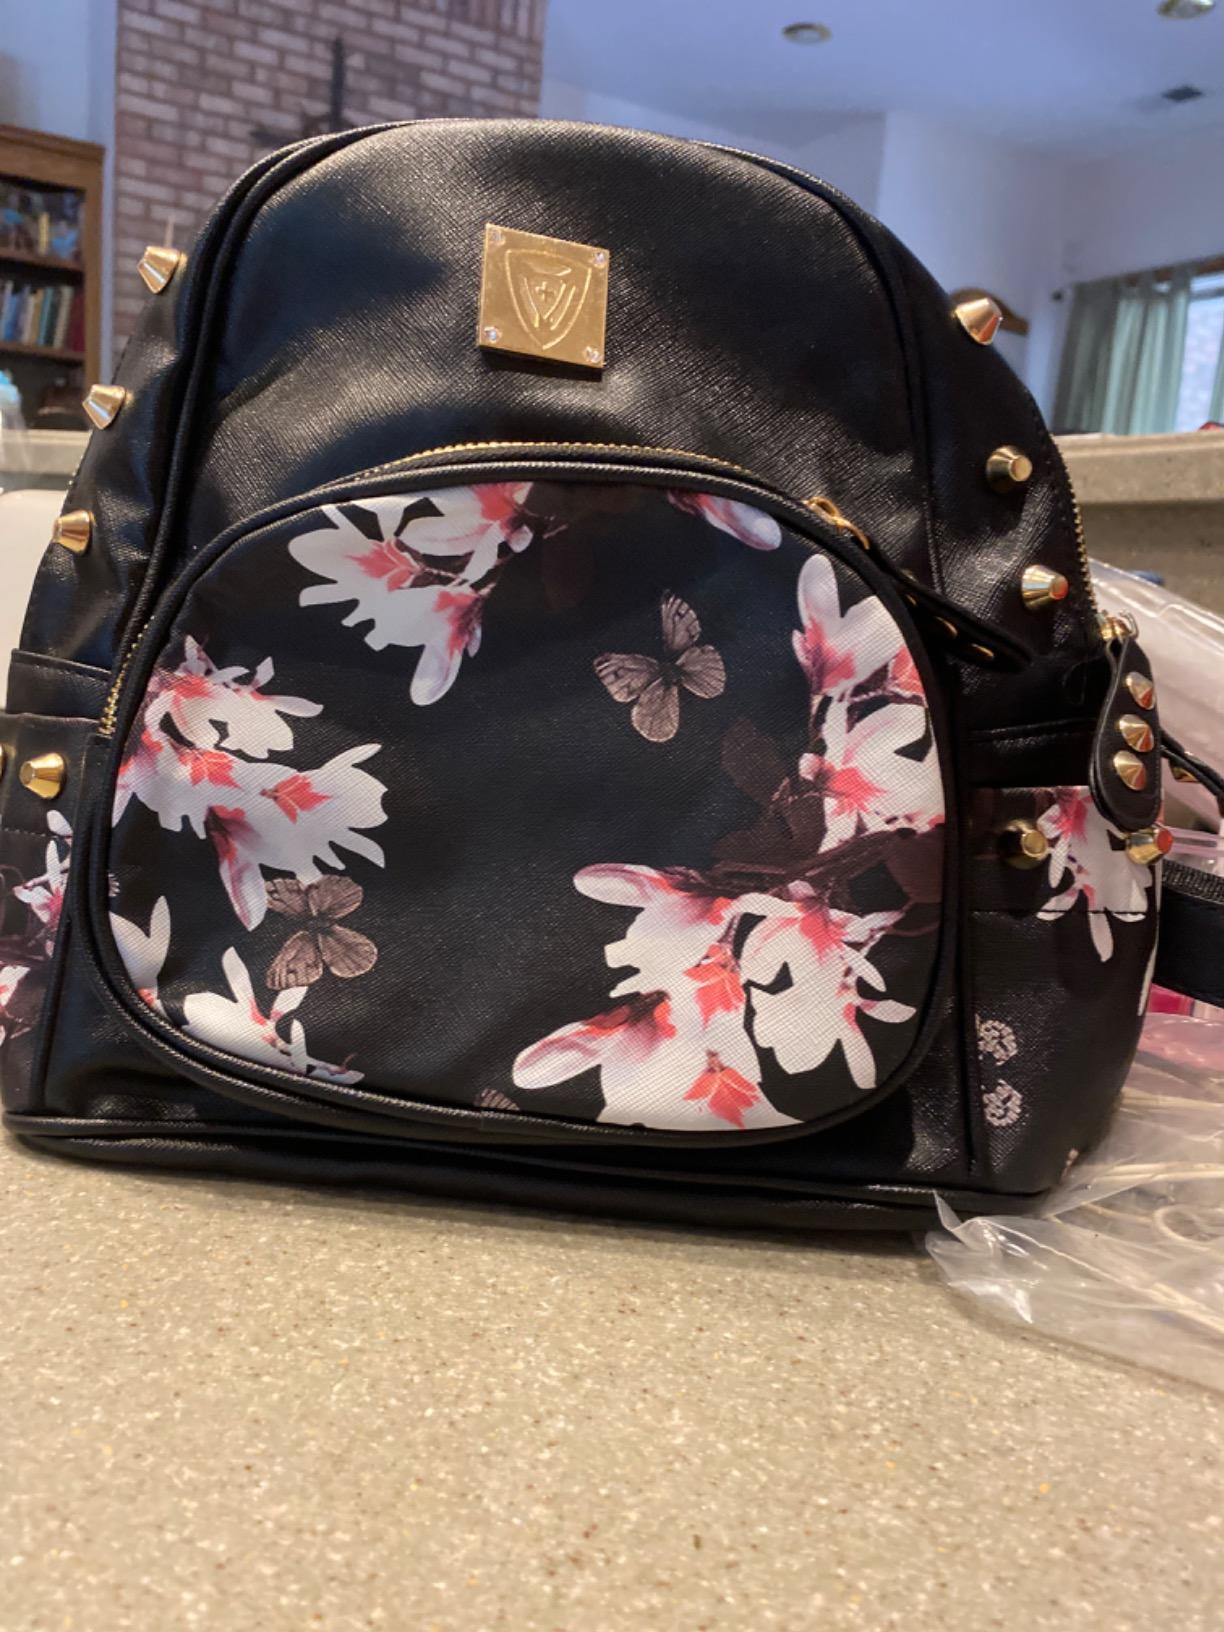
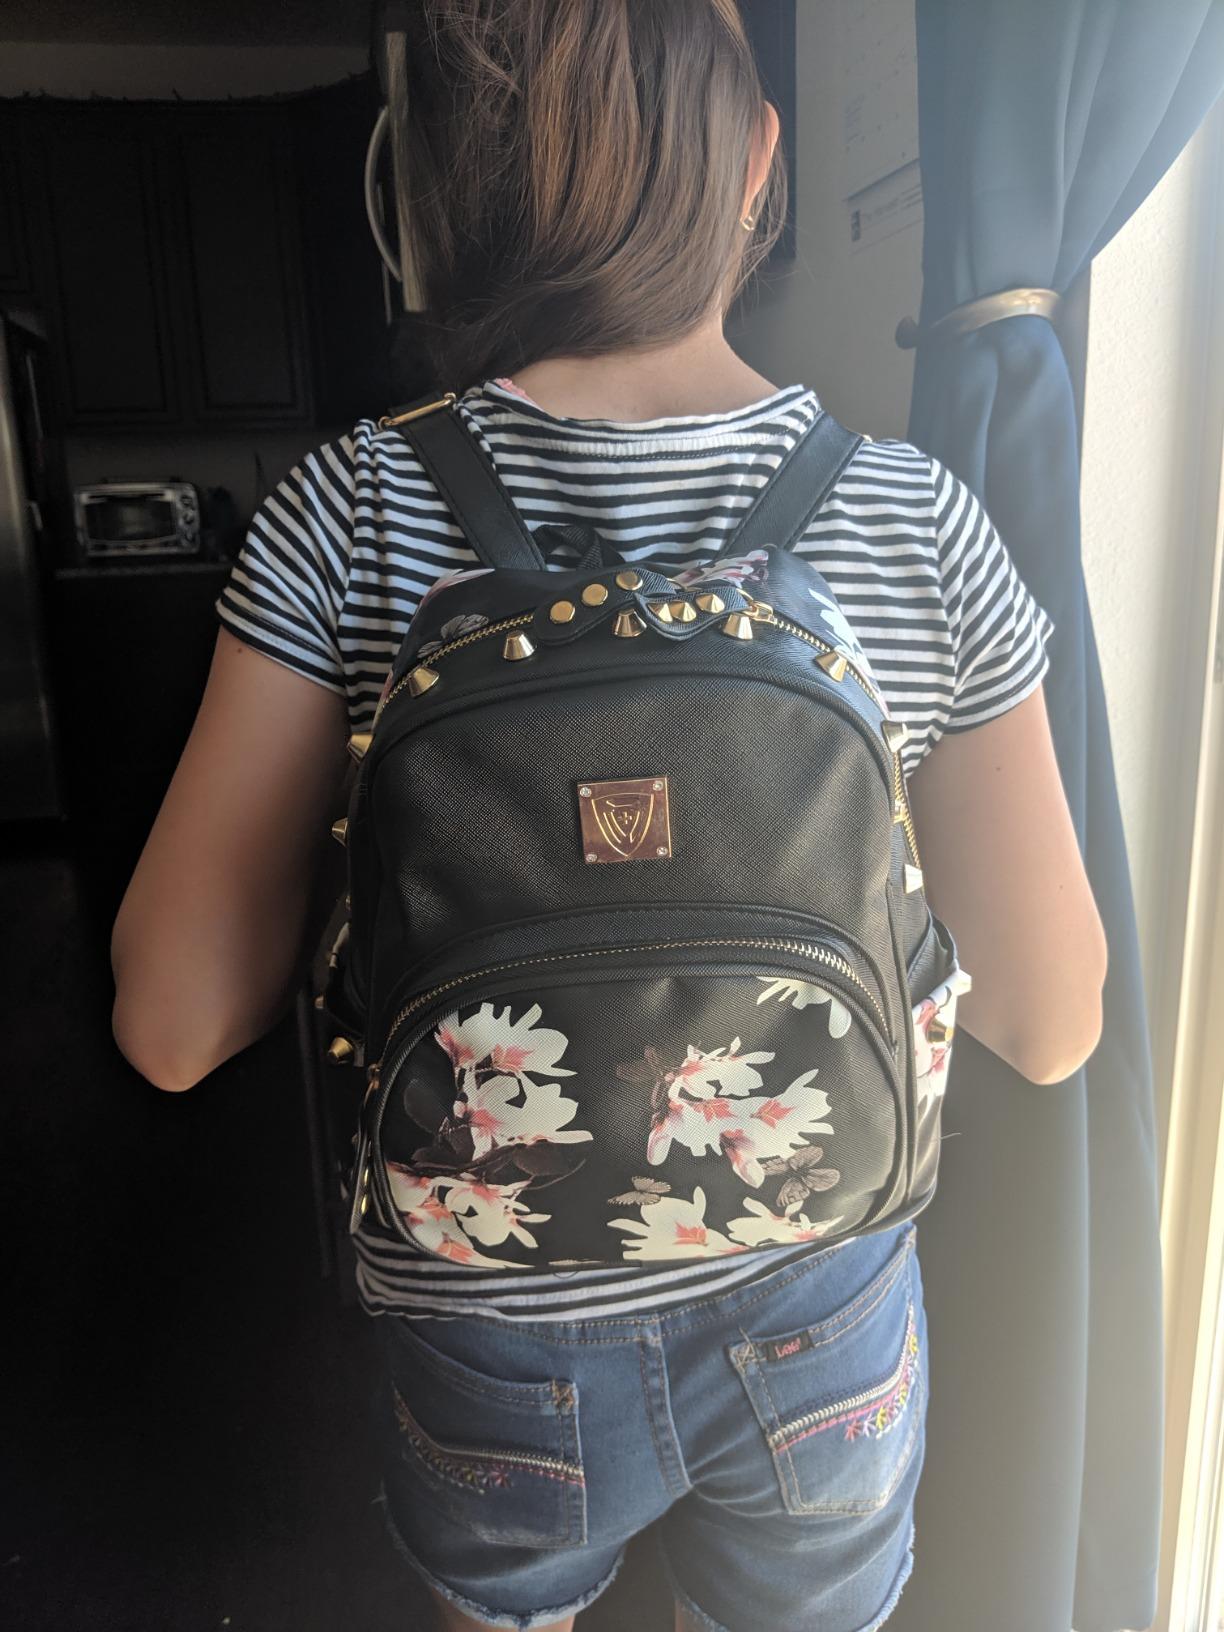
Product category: accessories_handbag
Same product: yes